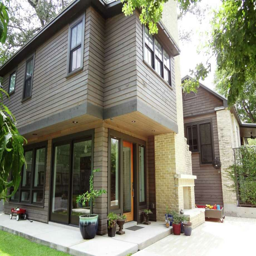
the addition to the home features a second floor cantilevered out over the first to provide some shade as well as to give the house more dimension , person said .